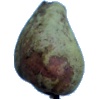
Label: pear_stone